Vaccination policy

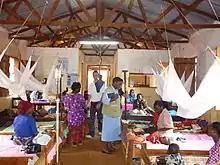
Malaria Clinic in Tanzania helped by SMS for Life

With some vaccines, a goal of vaccination policies is to eradicate the diseasedisappear it from Earth altogether. The World Health Organization (WHO) coordinated the effort to eradicate smallpox globally through vaccination, the last naturally occurring case of smallpox was in Somalia in 1977. Endemic measles, mumps and rubella have been eliminated through vaccination in Finland. On 14 October 2010, the UN Food and Agriculture Organization declared that rinderpest had been eradicated. The WHO is currently working to eradicate polio, which was eliminated in Africa in August 2020 and remained only in Pakistan and Afghanistan at the time.